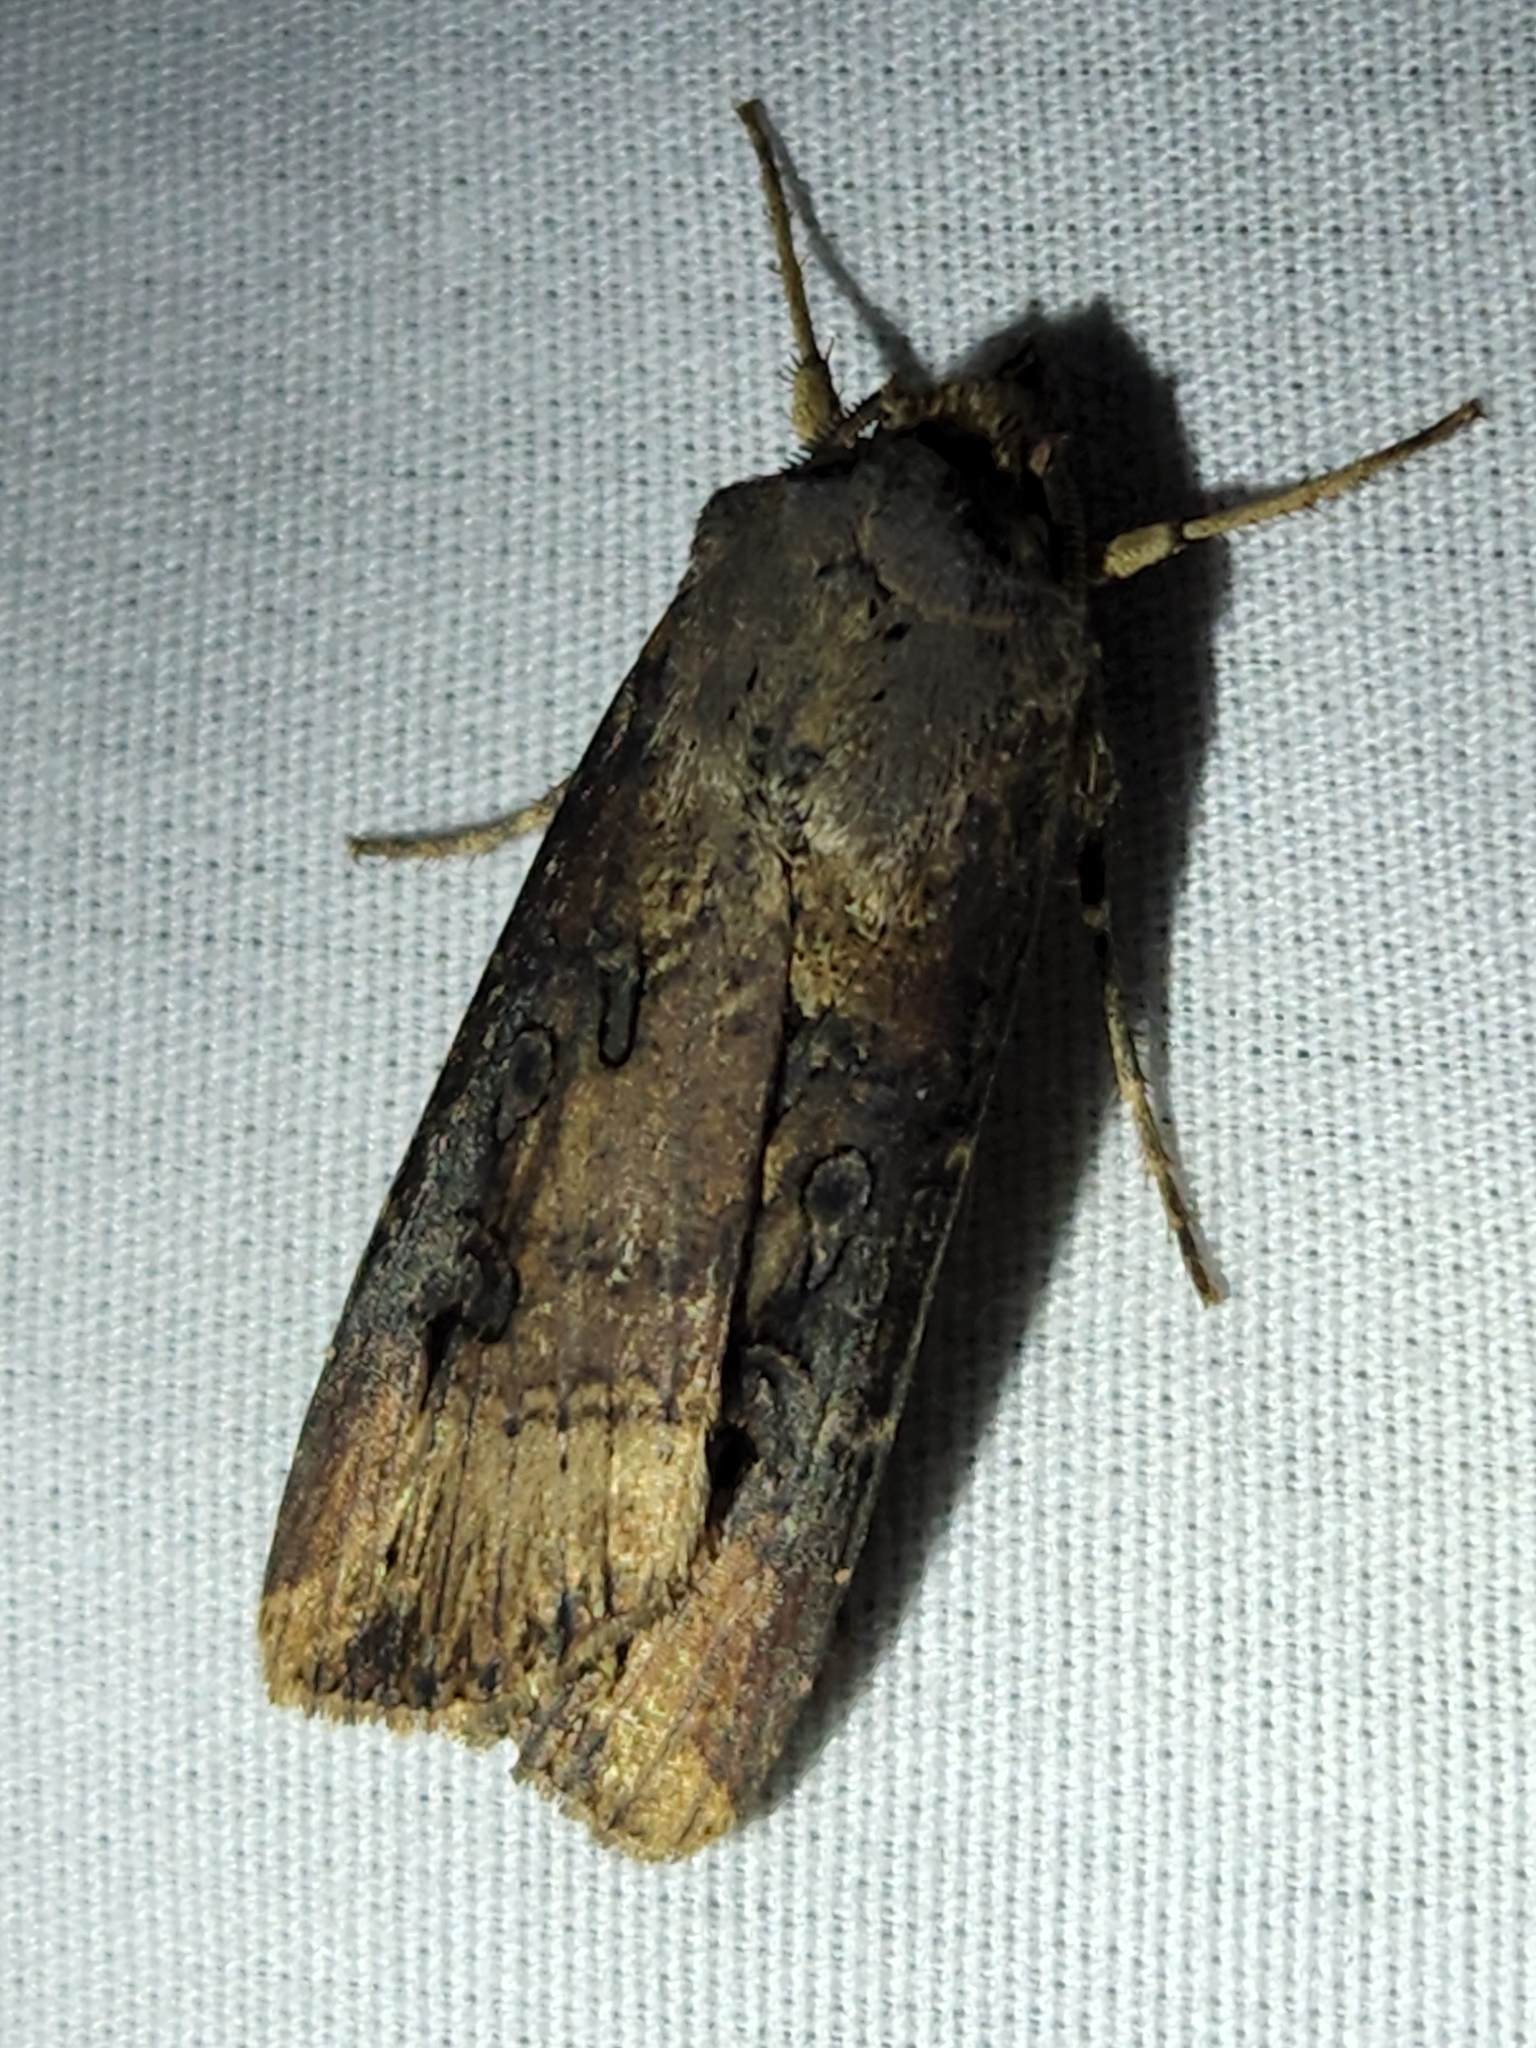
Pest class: cutworms